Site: brandenburg
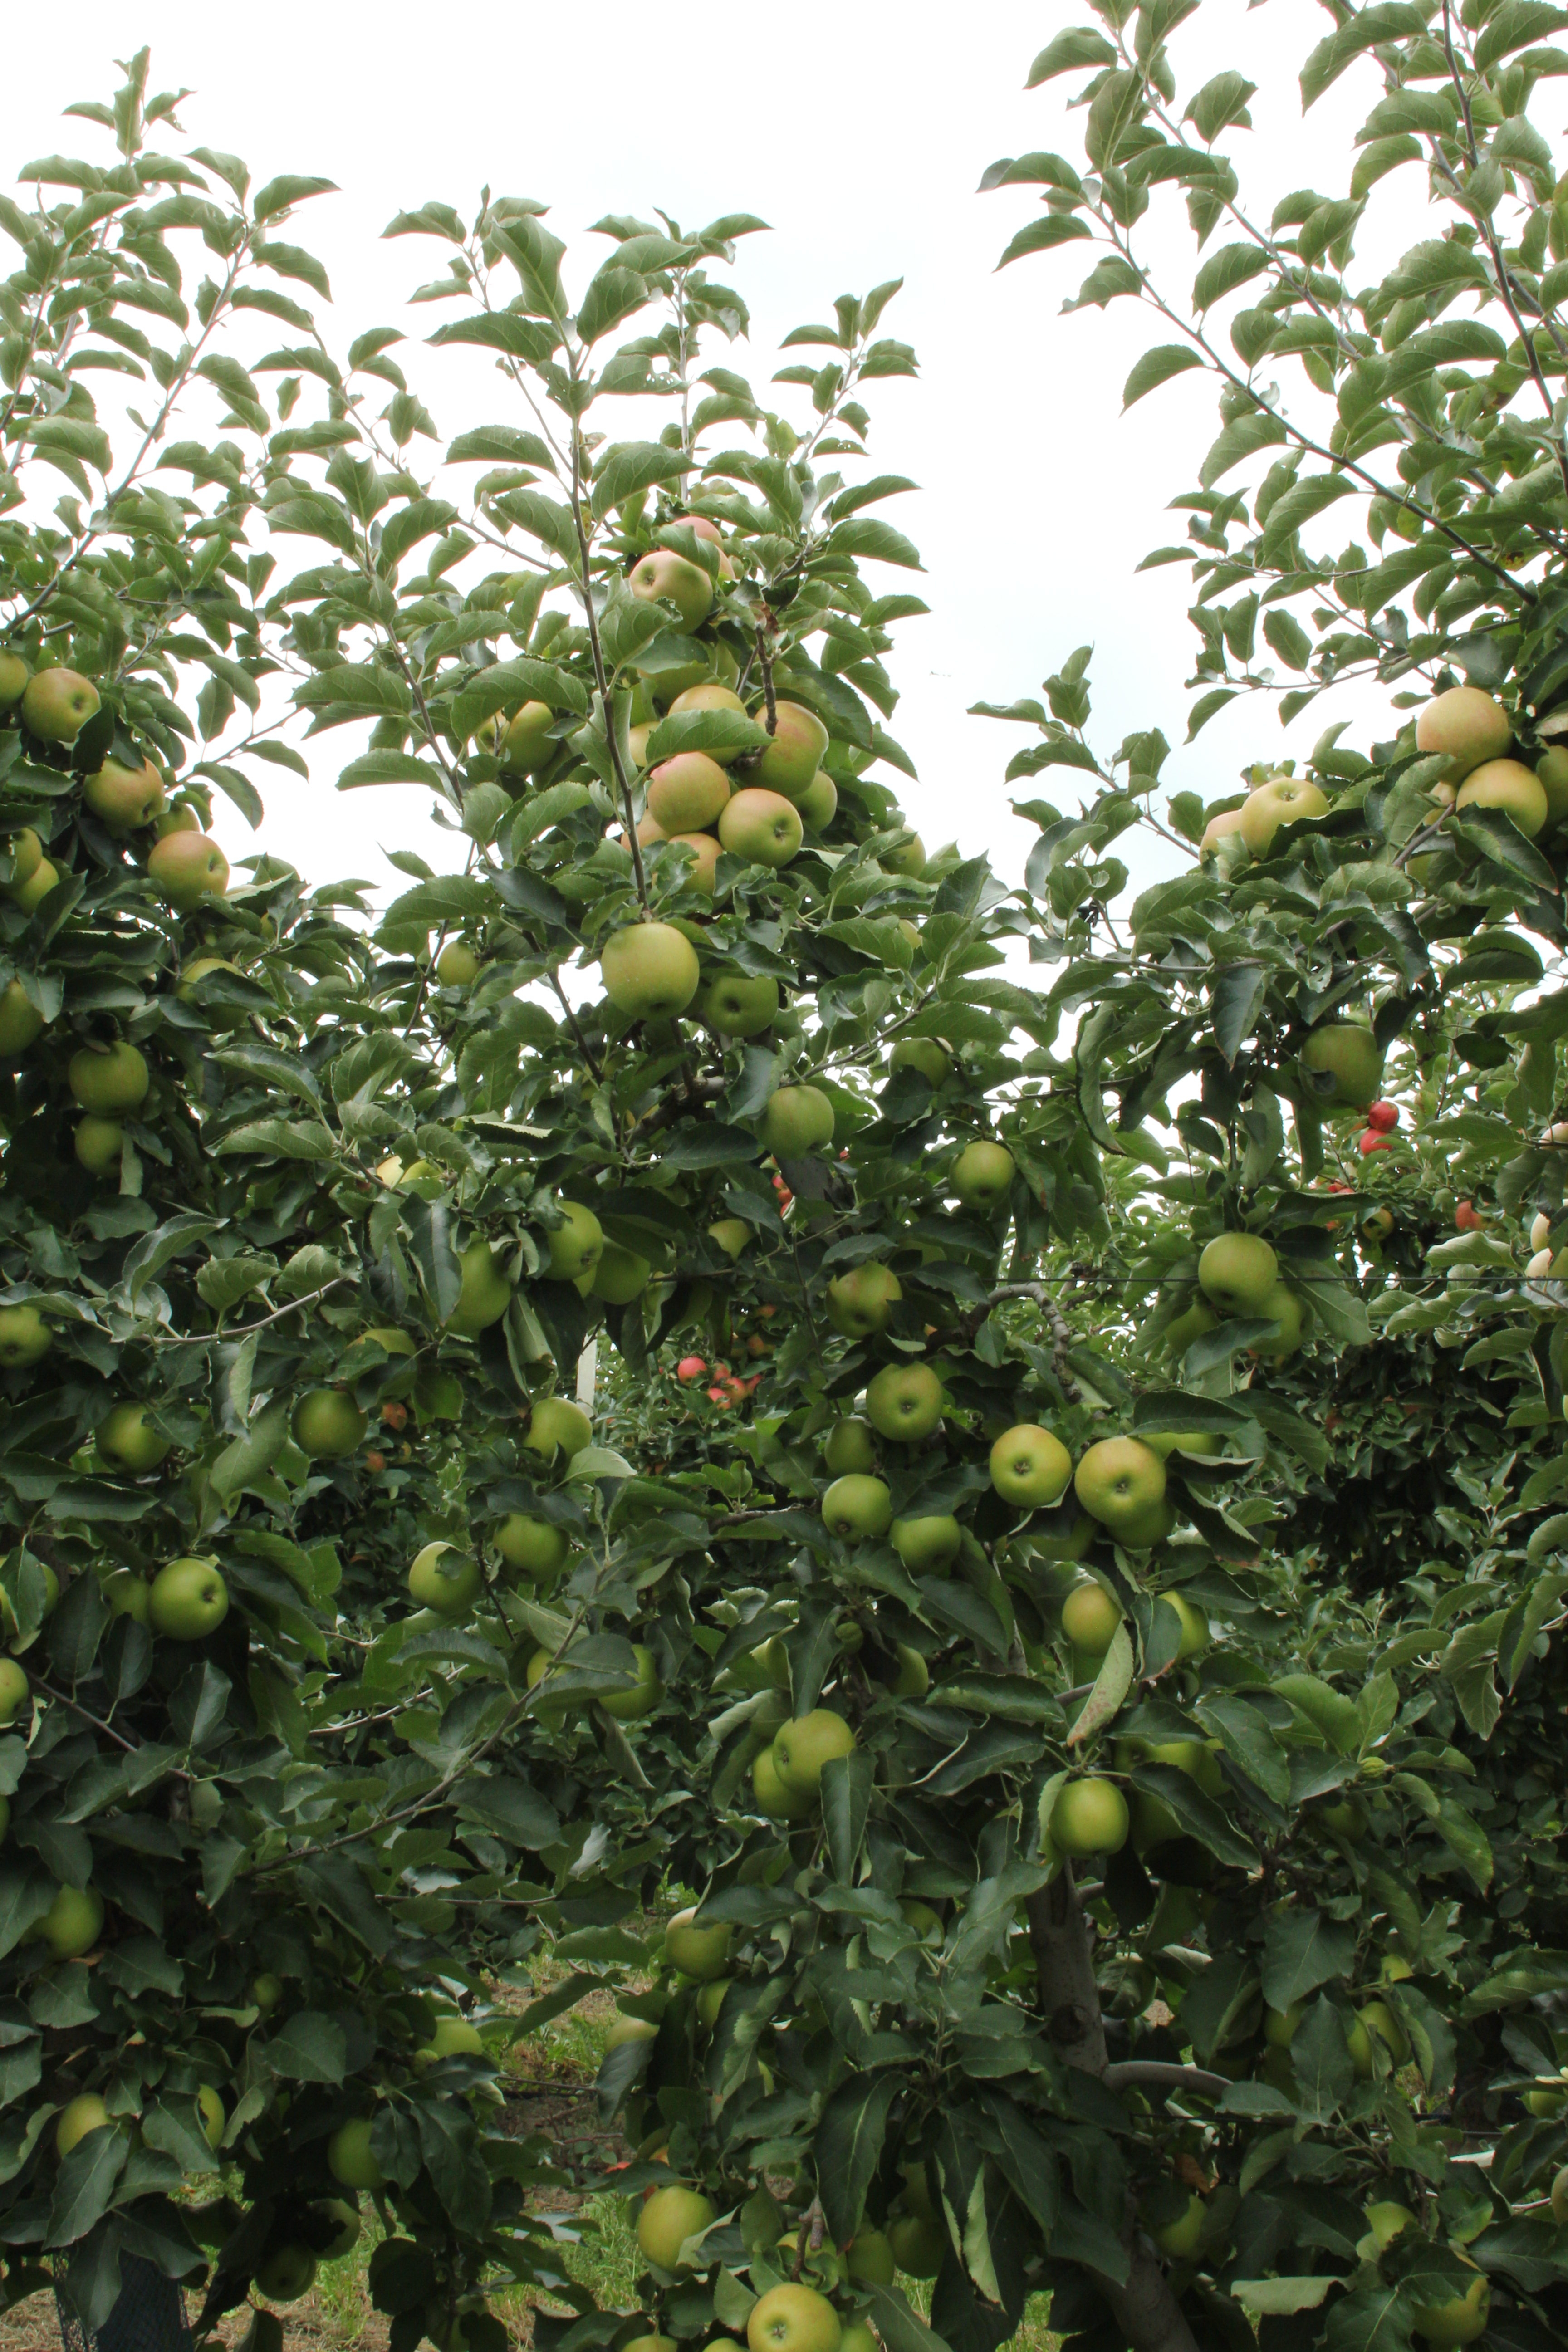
Growth stage (BBCH 87): Maturity of fruit and seed